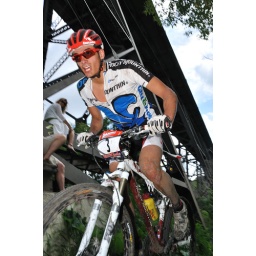
From the Edmonton Canada Cup mountain bike race, July 11th, 2010 in Edmonton, Alberta, Canada.